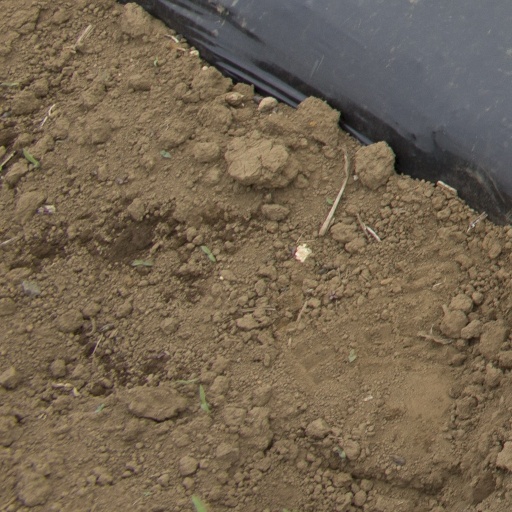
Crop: Jerusalem artichoke